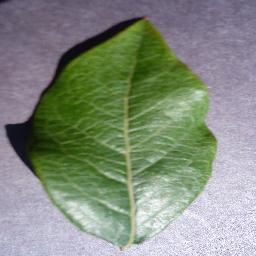
Label: Blueberry___healthy